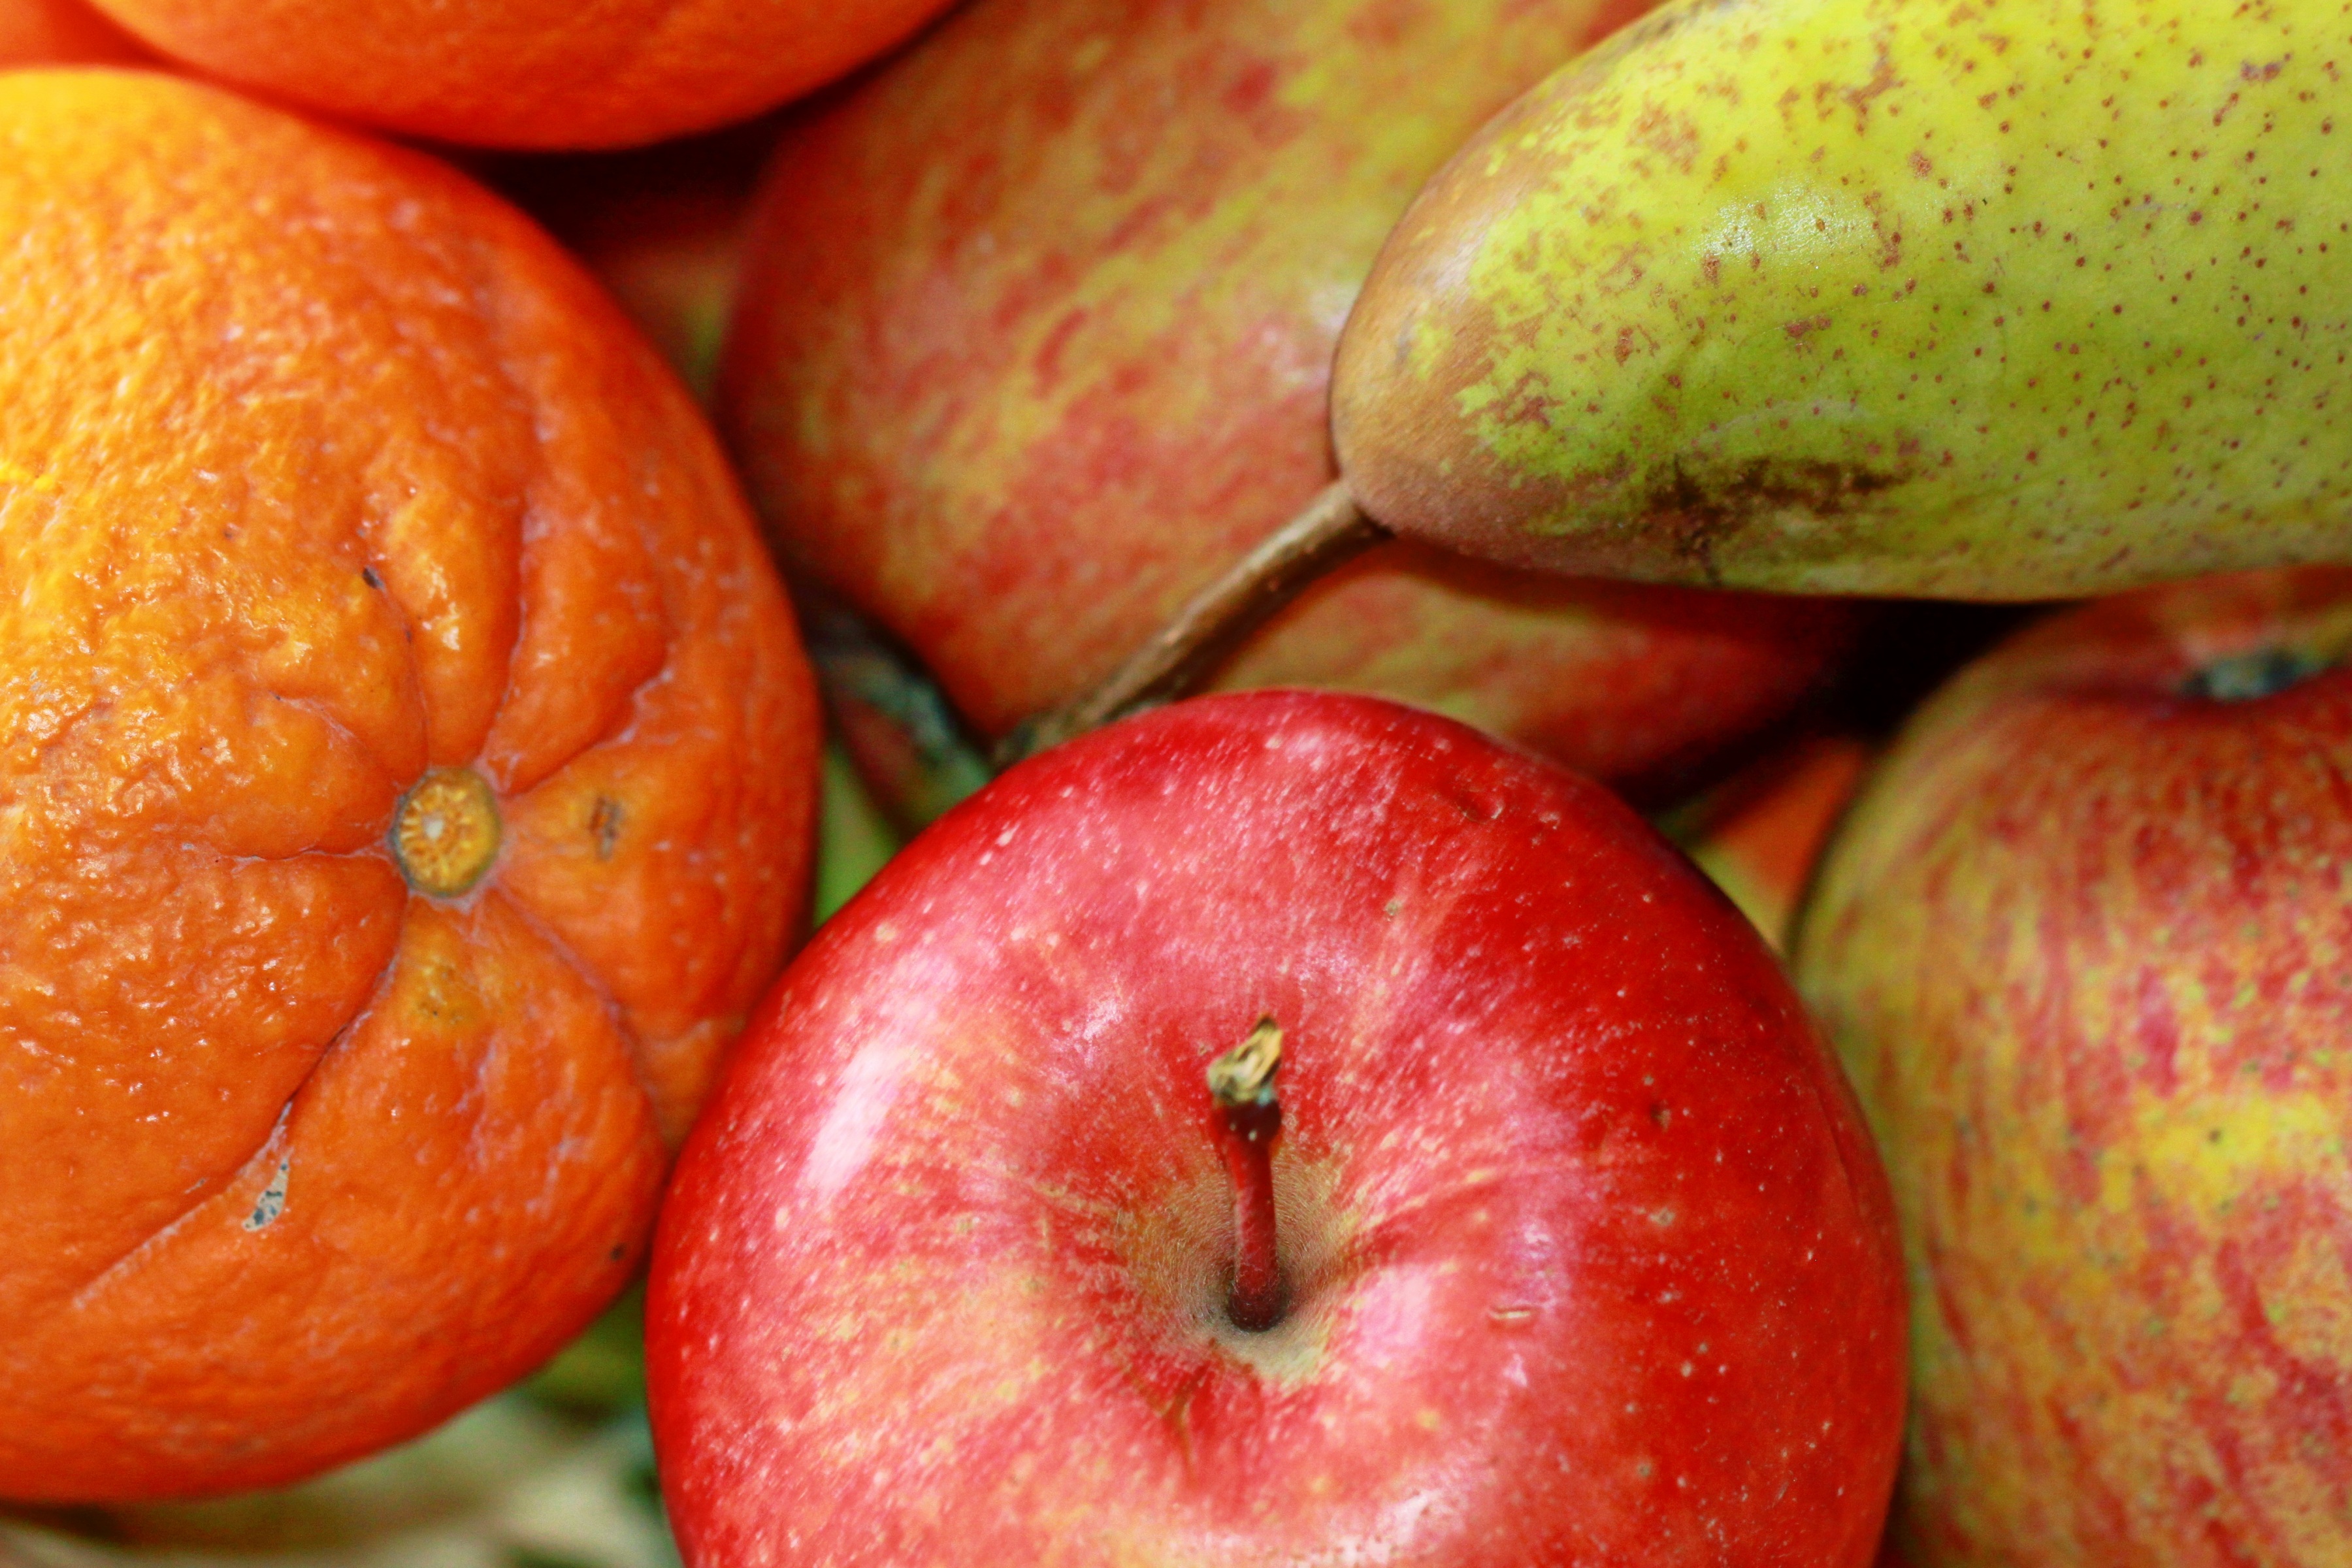
apple, plant, fruit, ripe, orange, food, red, produce, pear, healthy, close, delicious, shell, nutrition, vitamins, frisch, bless you, flowering plant, vitaminhaltig, orange fruits, apple macro, land plant